Mailis Reps

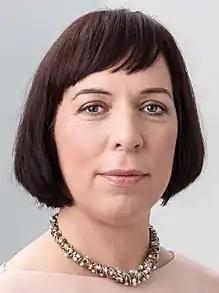
Mailis Reps in 2017.

Mailis Reps (née Rand, born 13 January 1975) is an Estonian politician, a member of the Estonian Centre Party. She served as the Minister of Education and Research from 2002 to 2003, 2005 to 2007 and 2016 to 2020.